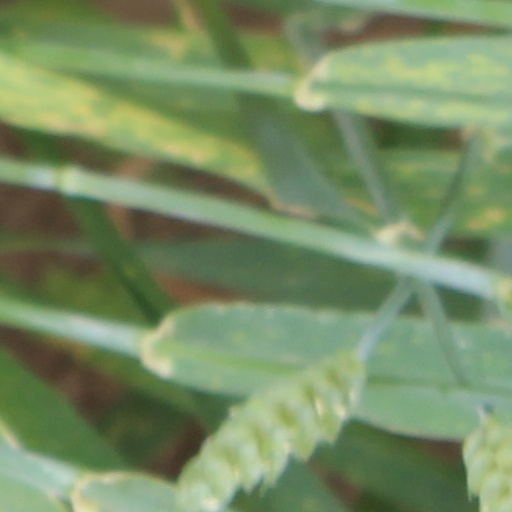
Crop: wheat